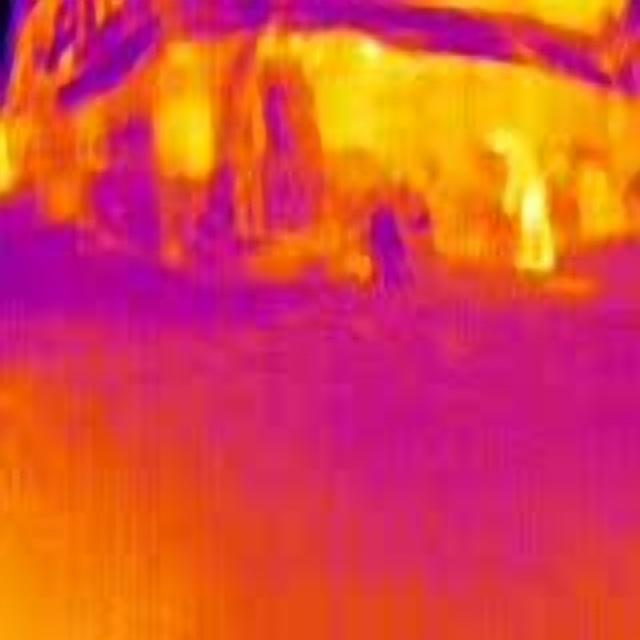
Detected objects:
label: person